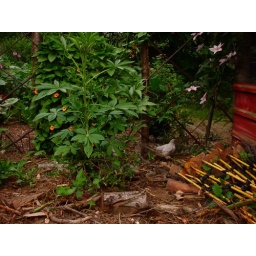
Dumping area behind the chicken shed kept clean by the chickens